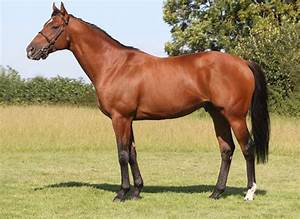
Label: cavallo